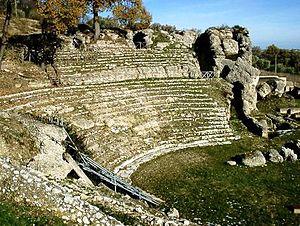
Le Parc archéologique de Urbs Salvia est situé dans la commune d'Urbisaglia, dans la région des Marches en Italie.